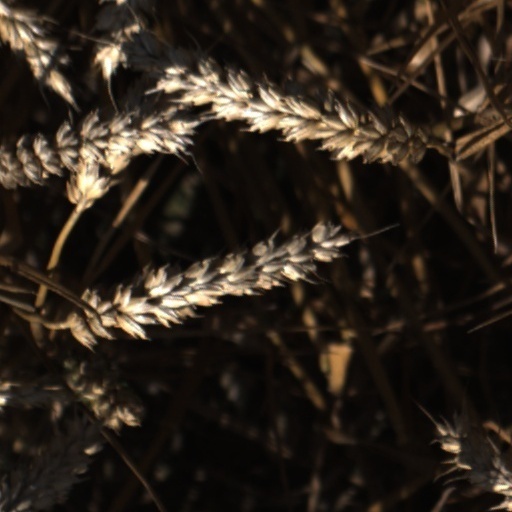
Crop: wheat